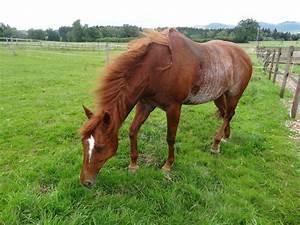
horse